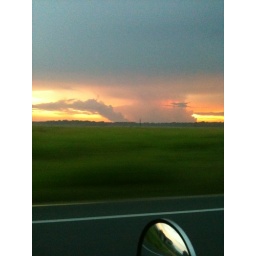
clouds from my phone in truck on ride in to work